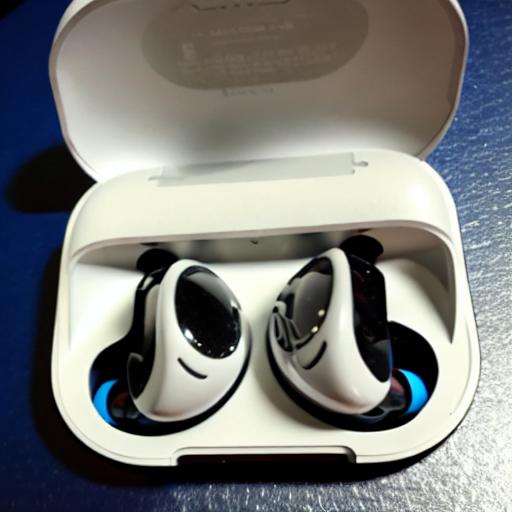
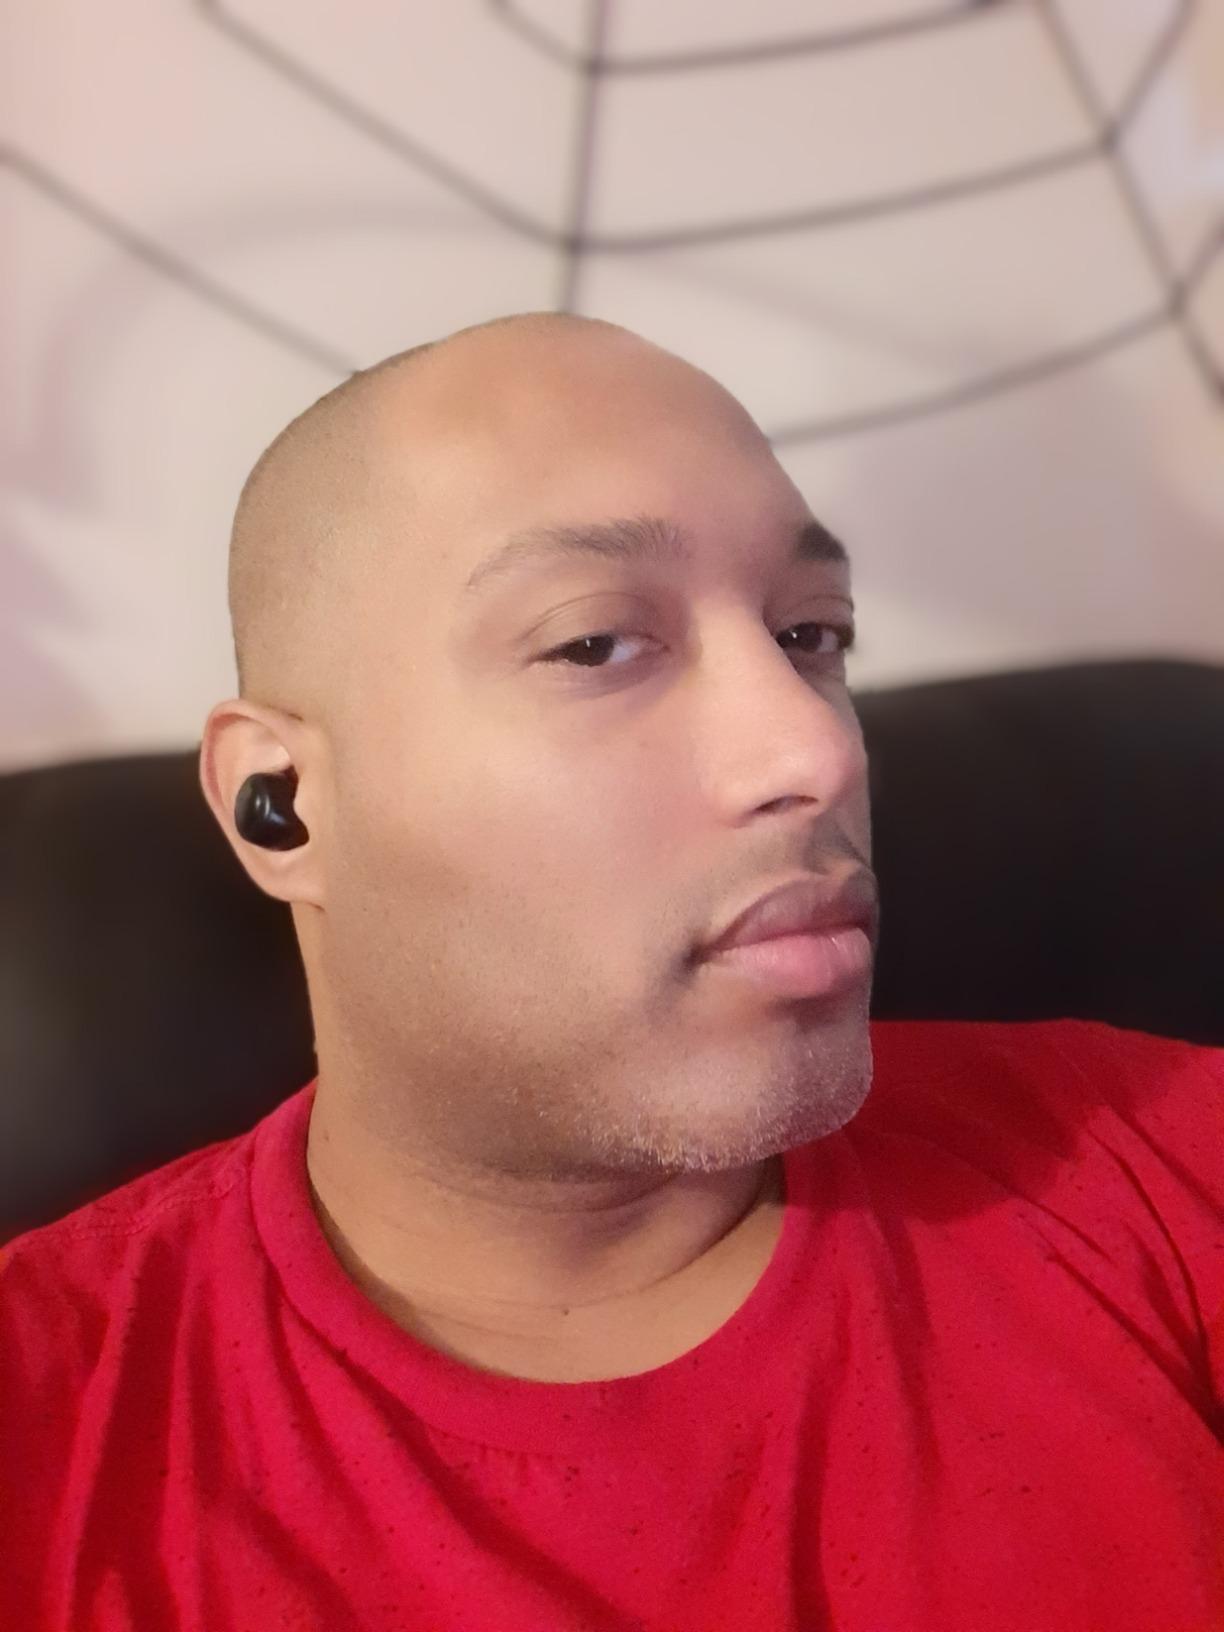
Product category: earbuds
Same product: no